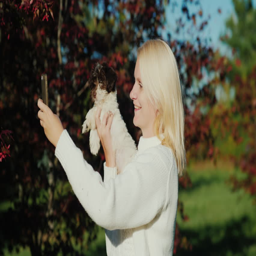
a young woman with a puppy in her hands takes a picture of herself using her phone .